Nell Battle Lewis

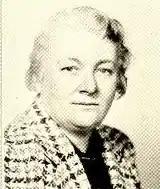

Nell Battle Lewis (May 28, 1893 – November 26, 1956) was an American journalist and lawyer in North Carolina. She was an advocate for worker's and women's rights, and at the end of her career the threat of communism, and perhaps the best known female advocate for racial segregation.